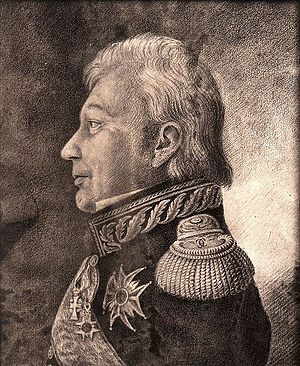
Frederik Wilhelm Stabell
Frederik Wilhelm Bruenech Stabell var en norsk officer.